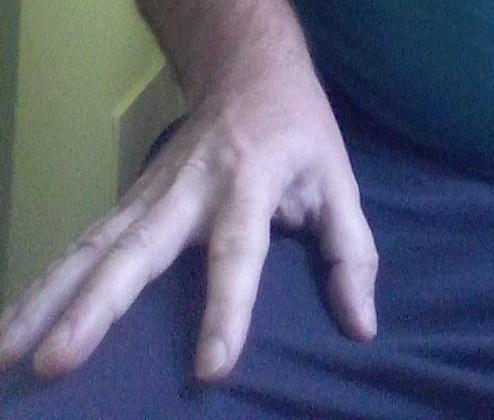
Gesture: no_gesture